Hodonín

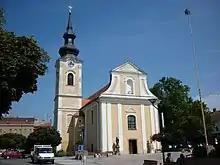
Church of Saint Lawrence

The main sights are the Church of Saint Lawrence and the town hall, both located on the town square. The church is originally a Gothic structure from the first half of the 13th century, rebuilt in the Baroque style in 1780–1786. The town hall was built in the Art Nouveau style in 1902–1904, by architect Ernst von Gotthilf in 1902–1904. Its tower is open to the public as a lookout tower.